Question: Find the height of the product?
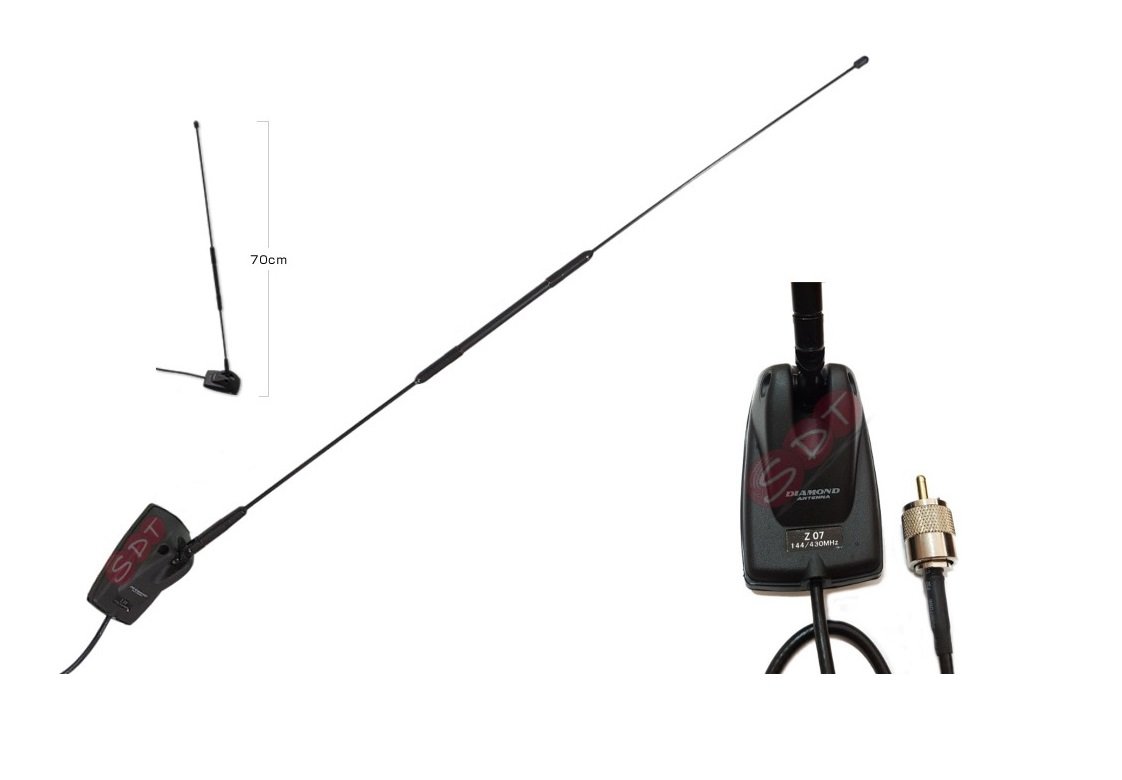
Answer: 70.0 centimetre